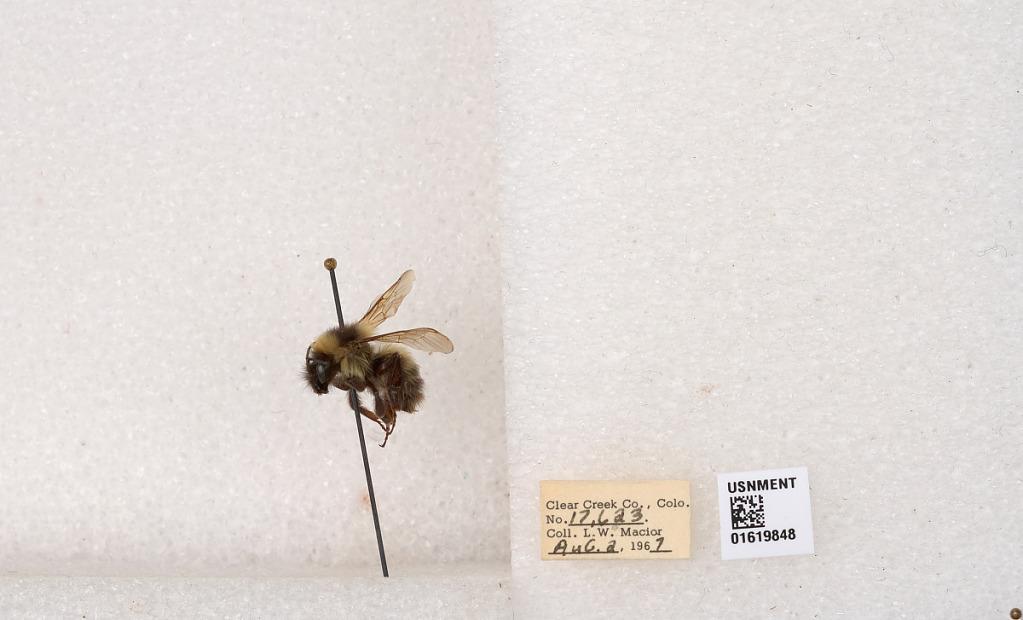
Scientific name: Bombus kirbyellus
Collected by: L. Macior
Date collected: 1967-8-2
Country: United States
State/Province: Colorado
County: Clear Creek
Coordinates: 39.6891, -105.644